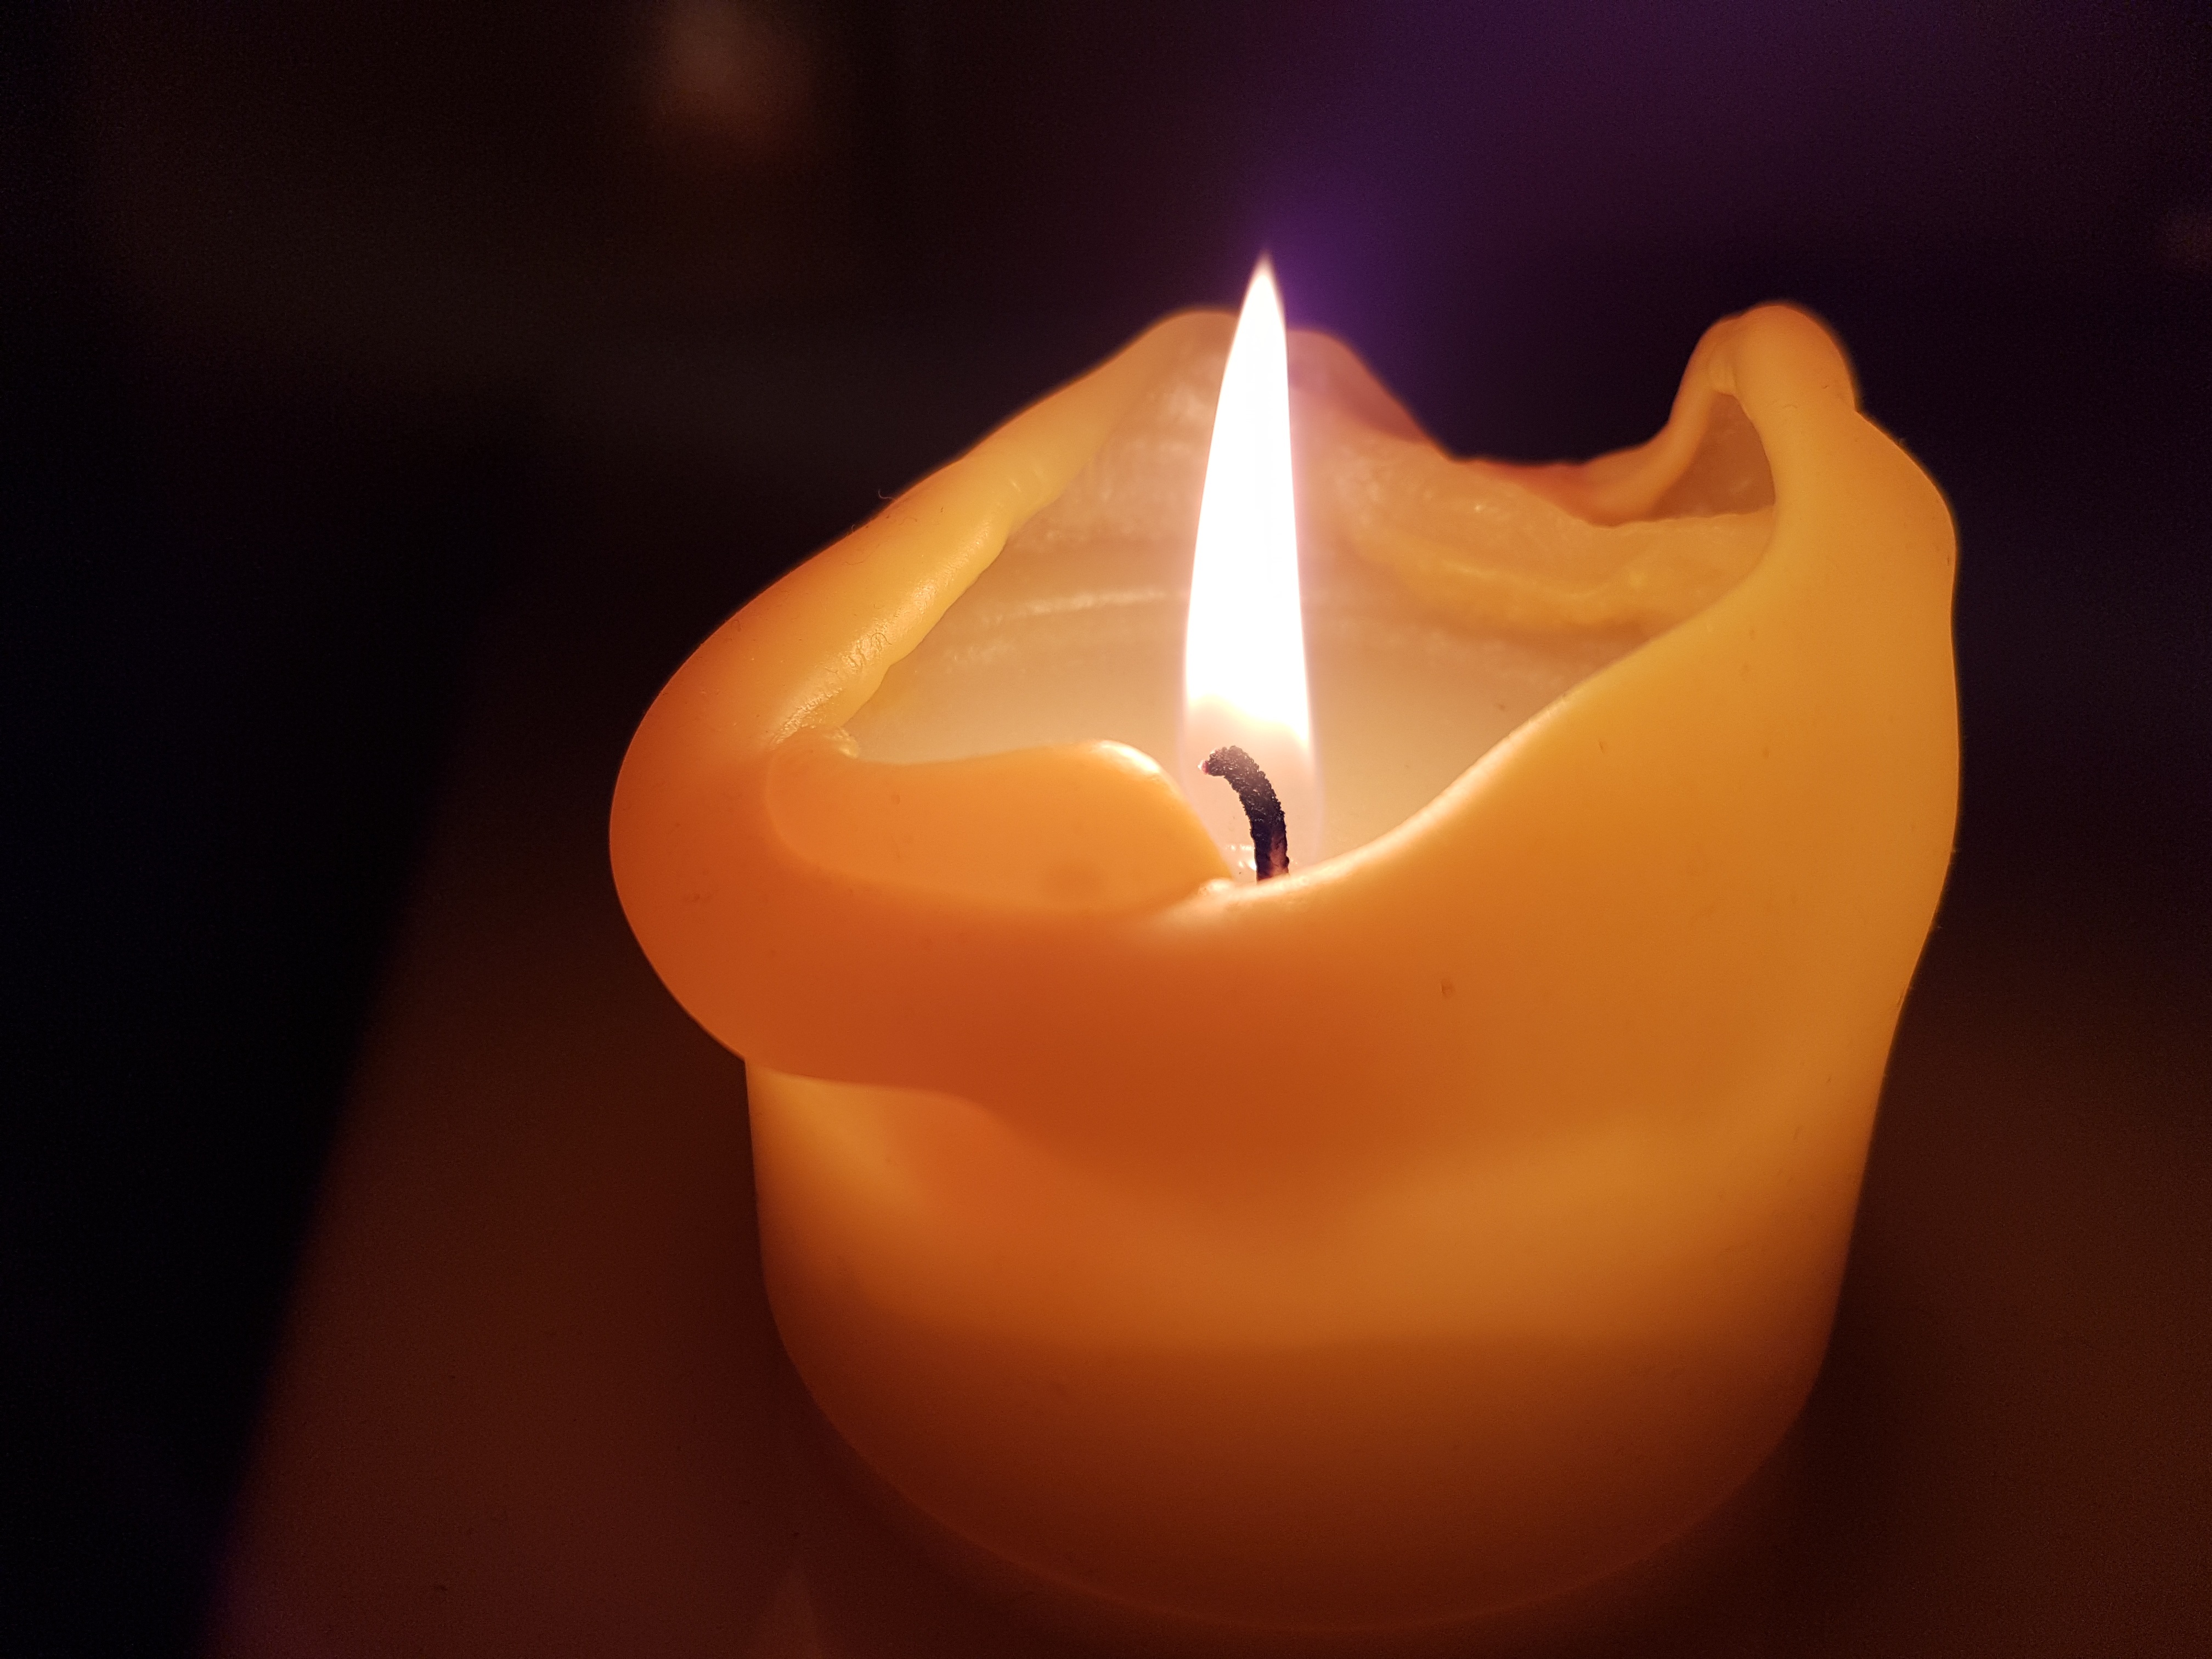
light, flower, petal, orange, flame, fire, yellow, candle, lighting, decor, burn, wick, candlelight, wax, macro photography, paraffin, flameless candle